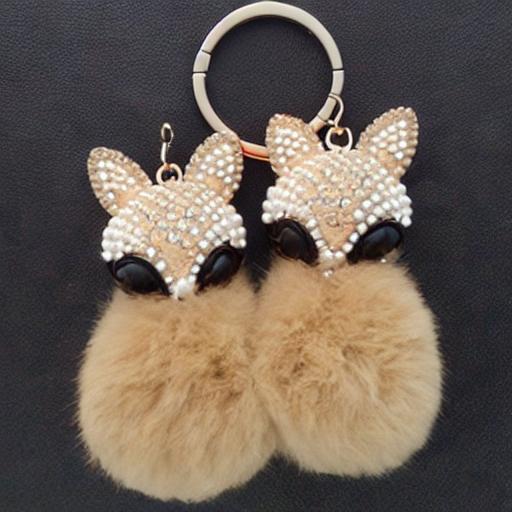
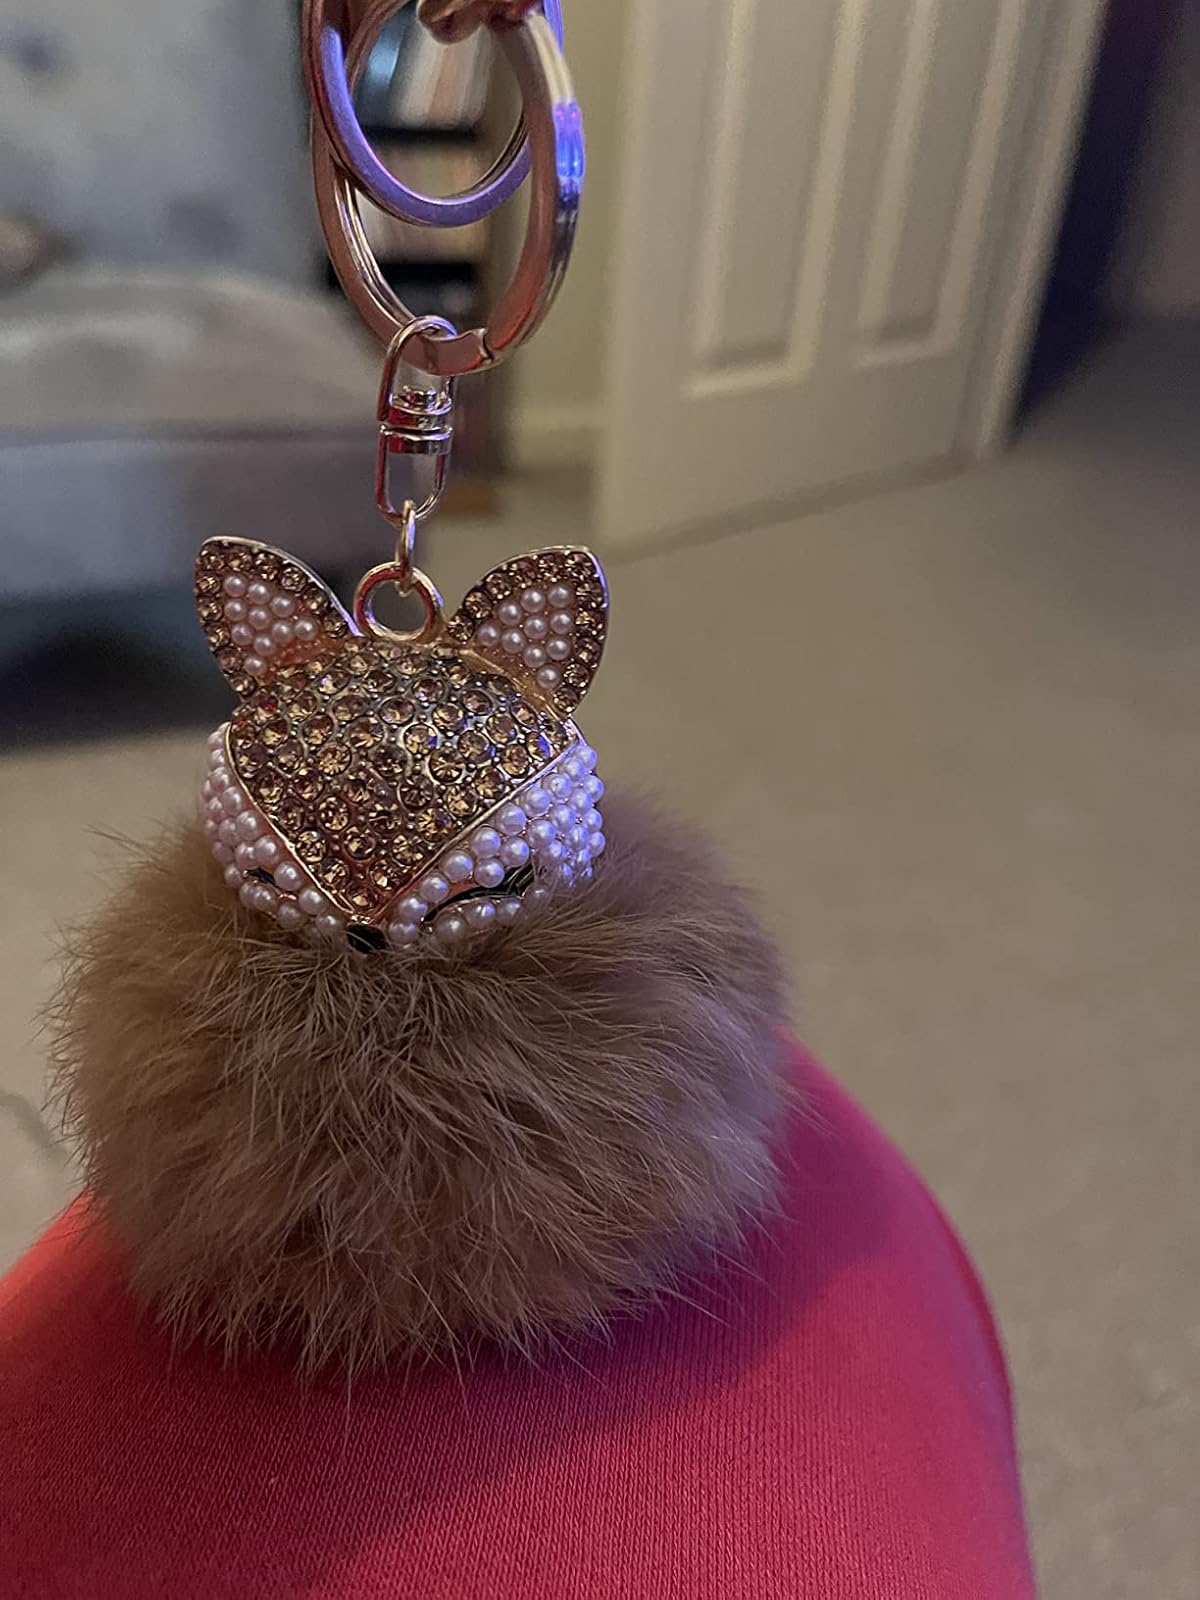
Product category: accessories_keychain
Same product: no